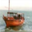
Label: ship